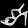
Label: Sandal